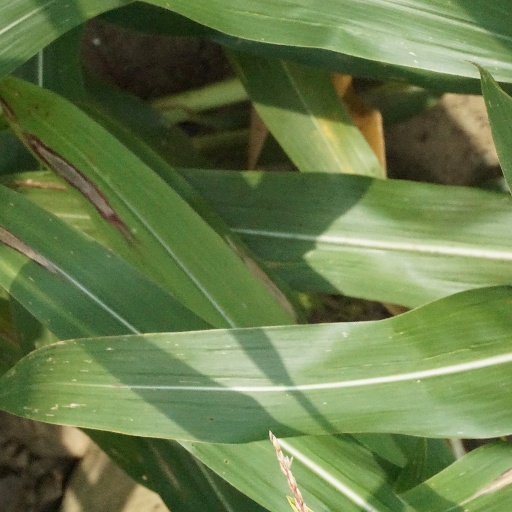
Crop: maize; corn